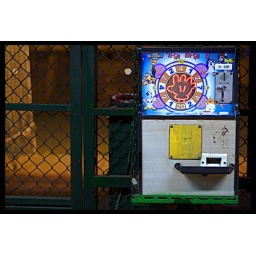
A rock, scissors, paper machine at a batting cage in Gachon, South Korea.